Plehwe Complex

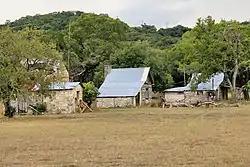
Plehwe Complex, 2013

The Plehwe Complex is a set of historic saltbox houses on Boerne Stage Road near Leon Springs in Bexar County, Texas, United States. The place is also known as Plehwe Stage Coach Inn, a competitor to the Aue Stage Coach Inn just around the corner in 750 yards distance. The buildings were added to the National Register of Historic Places on December 15, 1983.